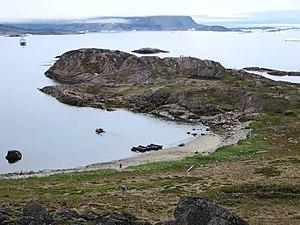
Panorama du site d'Herjolfnses.
Herjolfsnæs, également connu sous les toponymes d'Herjólfsnes, d'Ikigaat, d'Ikigait et d'Østproven, est une ancienne colonie nordique du Groenland ayant fait partie de l'Établissement de l'Est. Le site est localisé à environ 50 km en axe nord-ouest du Cap Farvel. La colonie viking a été fondée par le chef viking Herjólfr Bárðarson vers la fin du Xᵉ siècle. Elle aurait été occupée et utilisée sur près de 500 ans. Le sort de ses habitants, comme celui de l'ensemble des autres Groenlandais nordiques, demeure inconnu et non-déterminé. Le port d'Herjolfsnæs, connu sous le nom de Sandhavn, était, durant son utilisation, la principale structure portuaire de l'établissement de l'Est.